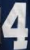
Number: 4